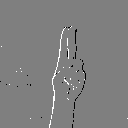
ASL letter: u